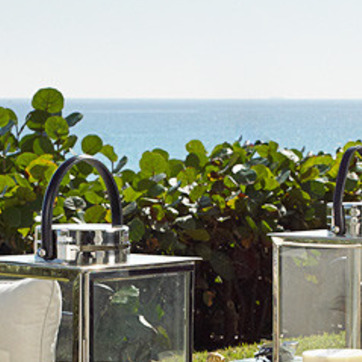
Material: foliage